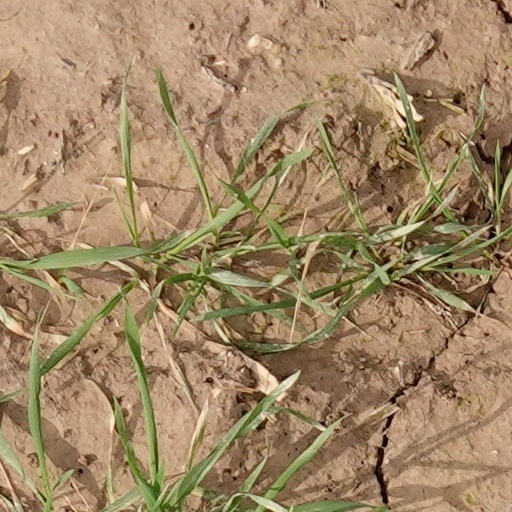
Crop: wheat